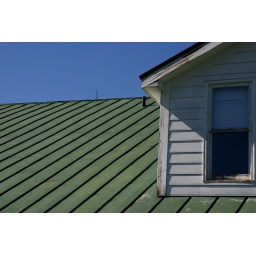
Green roof under blue sky